U-BT Cluj-Napoca

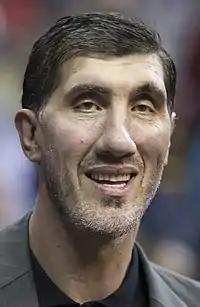
Gheorghe Mureșan played for the Cluj team until the summer of 1992. He spent one season with the French team Pau-Orthez, and later, he entered the 1993 NBA draft, where he was selected by the Washington Bullets with the 30th pick.

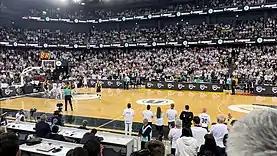
Sold-out crowd at the BTarena, during the 2021-22 Basketball Champions League quarterfinals

Whilst the Universitatea Cluj multi sports club was founded in 1919, the basketball team was only established in 1947, coexisting for about a year with its equivalent at the Bolyai University, before their merger in December 1948. The club later changed its name to "Știința Cluj" in 1950, before switching it back to "Universitatea" in 1966. In its early stages during the late 1940s and early 1950s, the Romanian championship was played in a qualification format, teams having to play in local and regional championships in order to qualify for the final tournament. Therefore, this period was marked by a battle for local supremacy between Știința and teams like Dermata (later renamed "Flamura Roșie"), ASA Cluj and Metalul, "The Red Caps" often falling short against their more established rivals. In fact, many of the better players in the team were loaned to Divizia A side Flamura Roșie, once the new divisional championship format was established. However, the 1955 season saw the students (now playing under the name "IMF-Progresul Cluj") being promoted to the first tier for the first time in their history, under the leadership of coach Gheorghe Rusu. Many of the players that were loaned a couple of years earlier, now armed with experience playing at the higher level, were part of that year's roster.